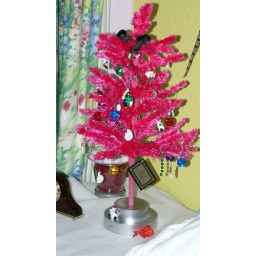
Pink Christmas tree in Mia's bedroom